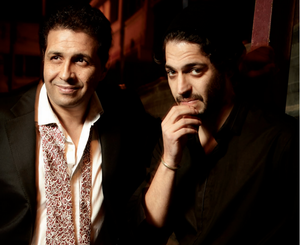
Younes Bouab
Nour-Eddine Lakhmari, né le 15 février 1964 à Safi au Maroc, est un réalisateur norvégo-marocain. Il réside à Casablanca.